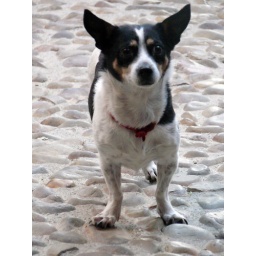
A dog in the &amp;quot;Cuesta de las Arremangadas&amp;quot; street